Suits (film)

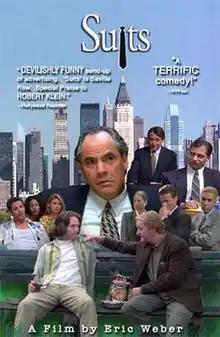
Theatrical release poster

Suits is a 1999 American comedy film written and directed by Eric Weber and starring Robert Klein, Tony Hendra, Larry Pine.